La Barbe

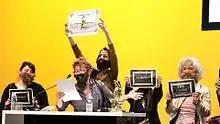
Barbe d'or diploma - La Barbe Toulouse

The group appeared during the 2000s, marked by a new generation of feminists with the creation of the associations Ni putes ni soumises in 2003 and Osez le féminisme in 2009 or Les TumulTueuses in 2010.